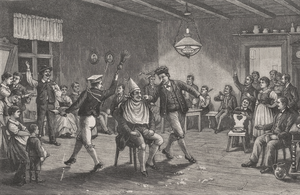
La province de Poméranie est une ancienne province (1815-1945) du royaume de Prusse, puis de l'État libre de Prusse. Sa capitale était Stettin.